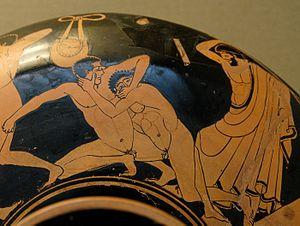
Scène de pancrace
Les ludi circenses étaient un ensemble de jeux, pratiqués par les Étrusques souvent inspirés des pratiques attiques ou grecques, et repris ensuite par les Romains. Comme pour nombre de leurs pratiques, les seules traces sont les représentations sur les fresques de leurs tombes et quelques bas-reliefs.
La pratique du sport est l'une des caractéristiques de la civilisation grecque antique. Le premier livre des Macchabées appelle « usages des gentils » le fait de s'exercer au gymnase. Le bâtiment apparaît partout où les Grecs s'installent : Dion Chrysostome le cite comme l'une des caractéristiques de la cité grecque, avec l'agora, le théâtre et la stoa. Pour le philosophe barbare Anacharsis, « il y a dans chaque cité grecque un endroit où, chaque jour, la folie s'empare des Grecs — le gymnase. »
Les jeux olympiques antiques sont des concours sportifs pentétériques organisés entre les cités grecques antiques. Ils sont créés au cours du VIIIᵉ siècle av. J.-C. dans le cadre d'un festival religieux en l'honneur de Zeus Olympien et perdurent pendant plus de mille ans. On fixe traditionnellement les derniers concours en 393 ap. J.-C., peu après l'édit de Théodose ordonnant l'abandon des lieux de cultes de la religion grecque.
Le pancrace est un sport de combat grec, permettant au temps des Jeux olympiques antiques quasiment toutes les techniques. Il était interdit d'introduire quoi que ce soit dans le corps de l'adversaire et d'en extraire quoi que ce soit, ce qui en fait un sport très technique, mais pas le plus dur : le pugilat était en effet réputé plus violent. De grands champions olympiques de cette époque ont marqué l'histoire comme Polydamas de Skotoussa qui fut champion olympique en 408 av. J.-C., Théagène de Thassos, ou encore Milon de Crotone. Le lutteur de pancrace est appelé pancratiaste.
Les arts martiaux mixtes ou mixed martial arts, sont un sport de combat complet, associant pugilat et lutte au corps à corps. Les deux combattants peuvent utiliser de nombreuses techniques ; selon les fédérations, sont autorisées les techniques de percussion telles que coups de pied, de poing, de genou et de coude, mais aussi les techniques de corps à corps debout, de projections et de soumission et quelquefois des techniques particulières de percussion au sol.